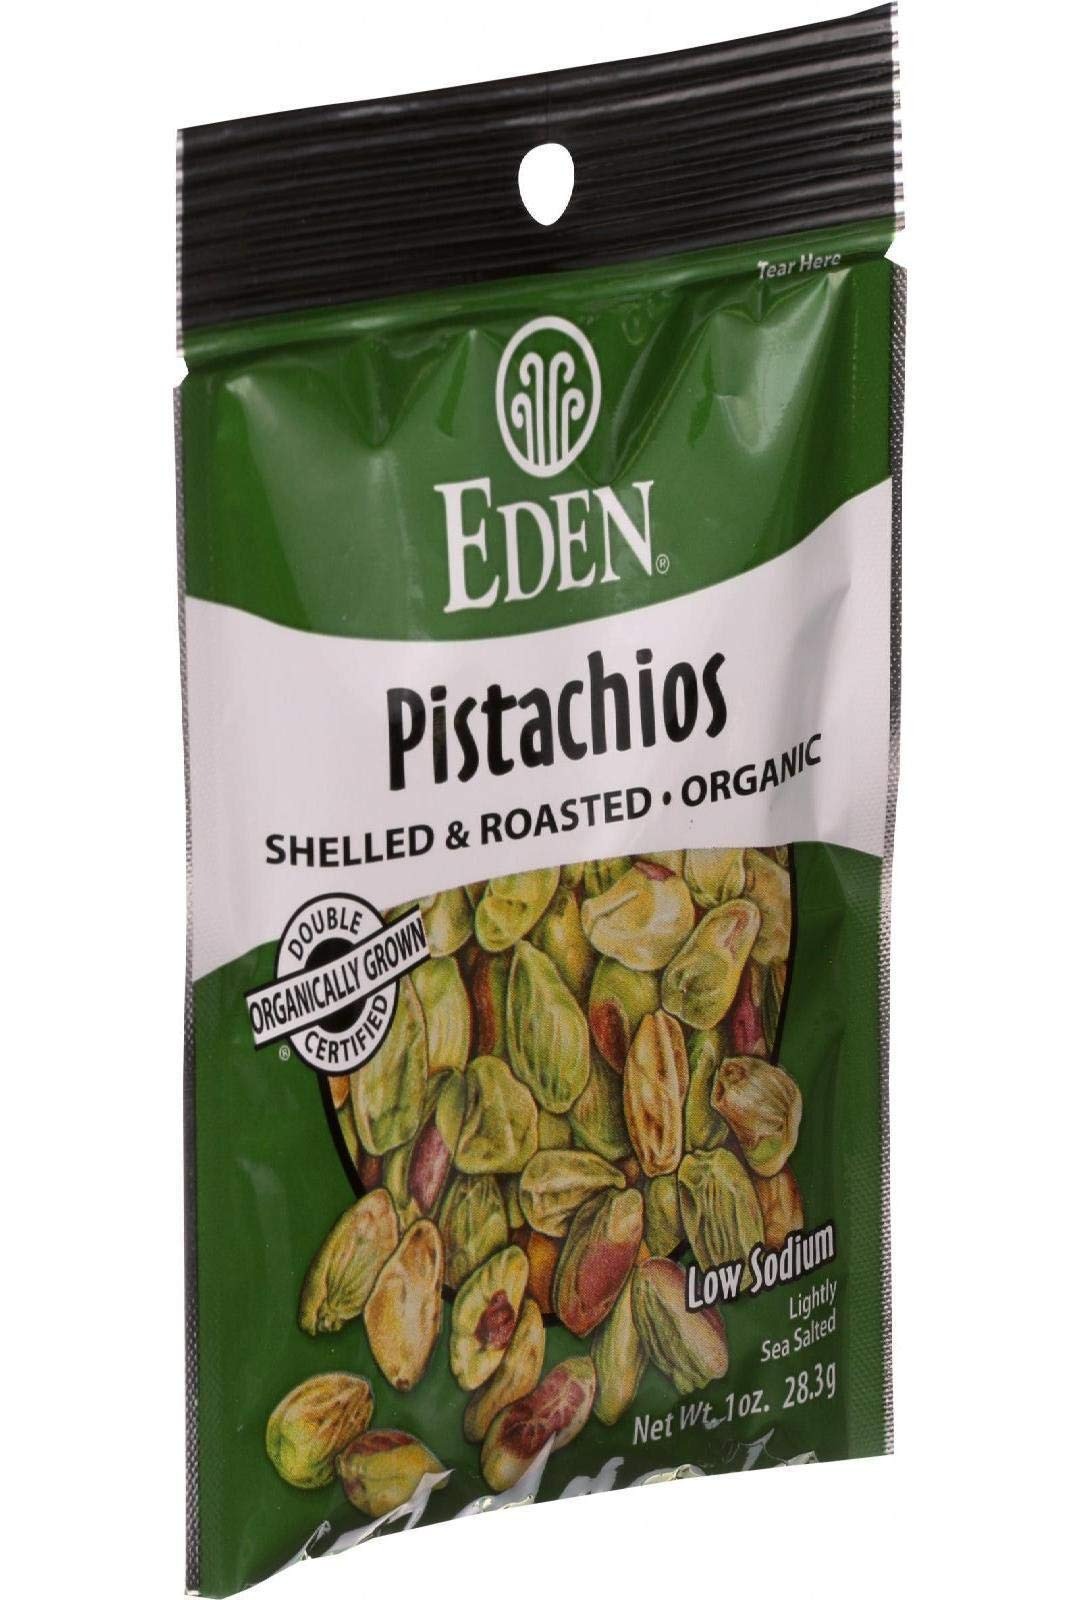
Item Name: Eden Organic Shelled and Dry Roasted Pistachios, 1 Ounce (Pack of 12)
Bullet Point 1: A handy single serve Pocket Snack of California family orchard organically grown pistachios, shelled, dry roasted, and lightly misted with a fine sea salt
Bullet Point 2: EDEN Pocket Snacks go easily to school, work, on errands, camping, and trekking
Bullet Point 3: Keep them in the pantry for healthy snacking and eating
Value: 12.0
Unit: ounce

Price: 51.77